Sky position (RA, Dec in degrees): 211.637, -1.239
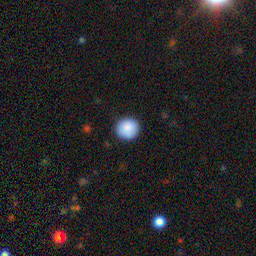
Galaxy morphology: Round Smooth Galaxies